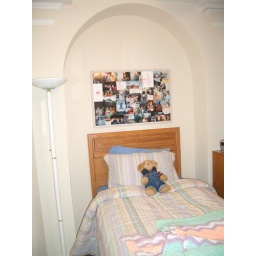
My bed in this cute nook